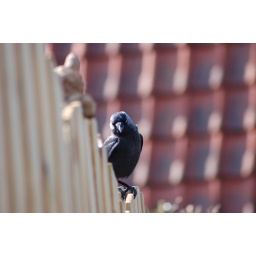
Black bird sitting in the garden watching for something to eat.